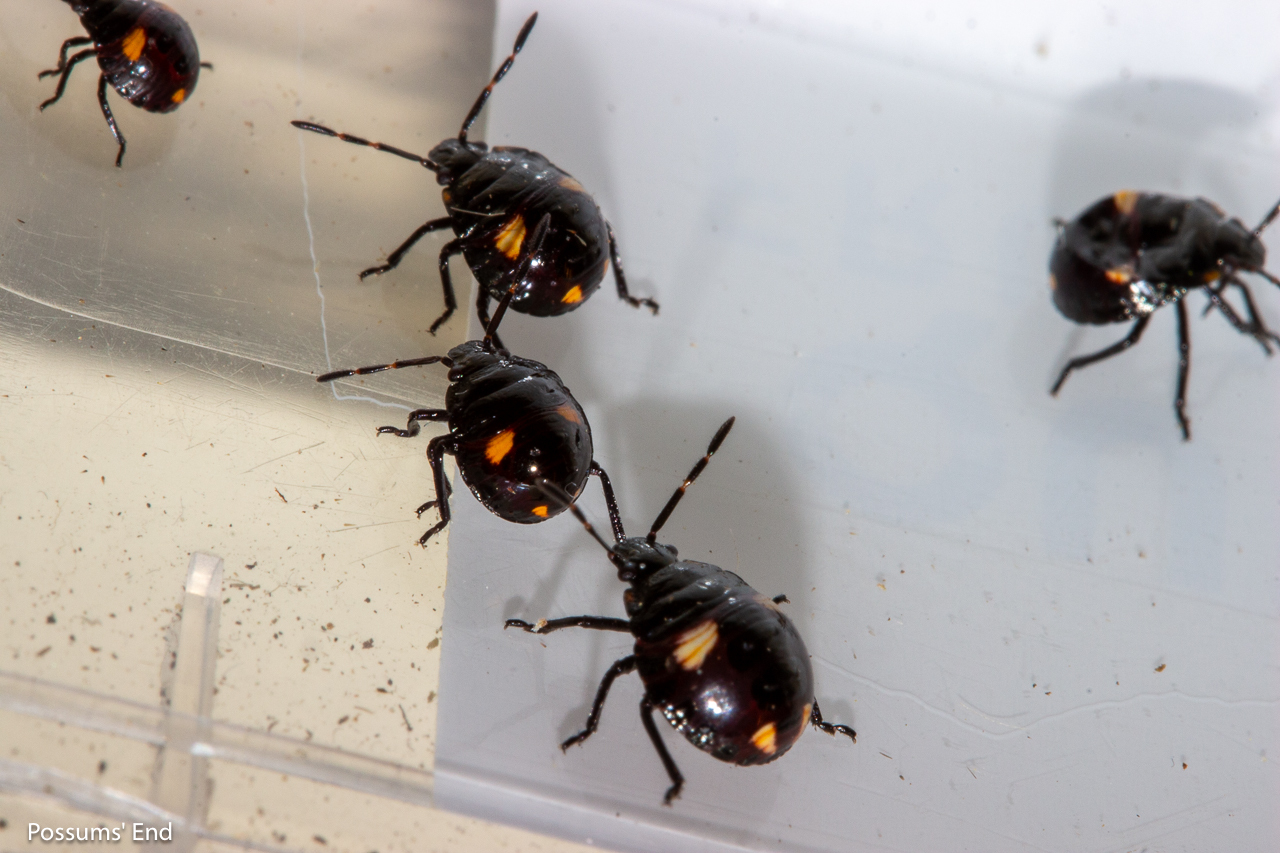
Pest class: stink_bug